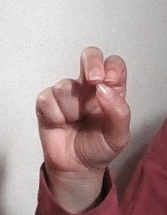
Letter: gaaf